Robert Zemeckis

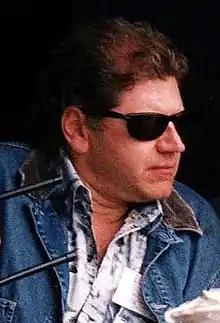
Overseeing the filming of "Contact" (1997)

After "Romancing the Stone", Zemeckis had the clout to direct his time-traveling screenplay. Starring Michael J. Fox, Lea Thompson, Crispin Glover, and Christopher Lloyd, the 1985 film was wildly successful upon its release and was followed by two sequels, released as "Back to the Future Part II" in 1989 and "Back to the Future Part III" in 1990. Before the "Back to the Future" sequels were released, Zemeckis collaborated with Disney and directed another film, the madcap 1940s-set mystery "Who Framed Roger Rabbit", which combined live-action and traditional animation; its $70 million budget made it one of the most expensive films made up to that point. The film was both a financial and critical success and won three Academy Awards. In 1990, Zemeckis commented, when asked if he would want to make non-comedies, "I would like to be able to do everything. Just now, though, I'm too restless to do anything that's not really zany."